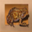
Label: frog